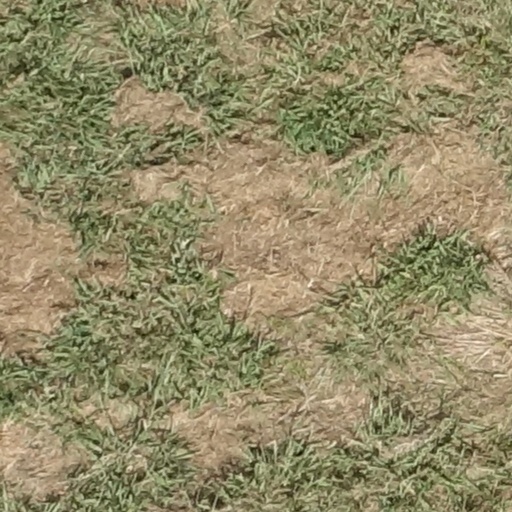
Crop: sorghum